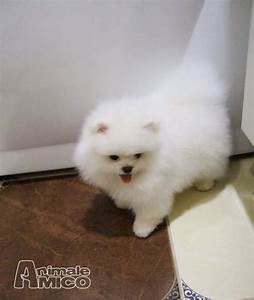
Label: cane